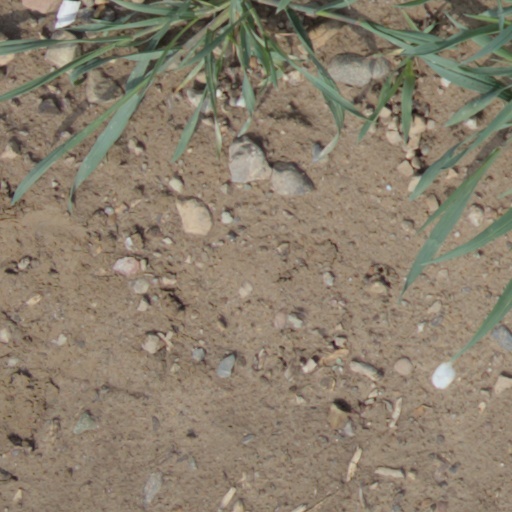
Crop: wheat